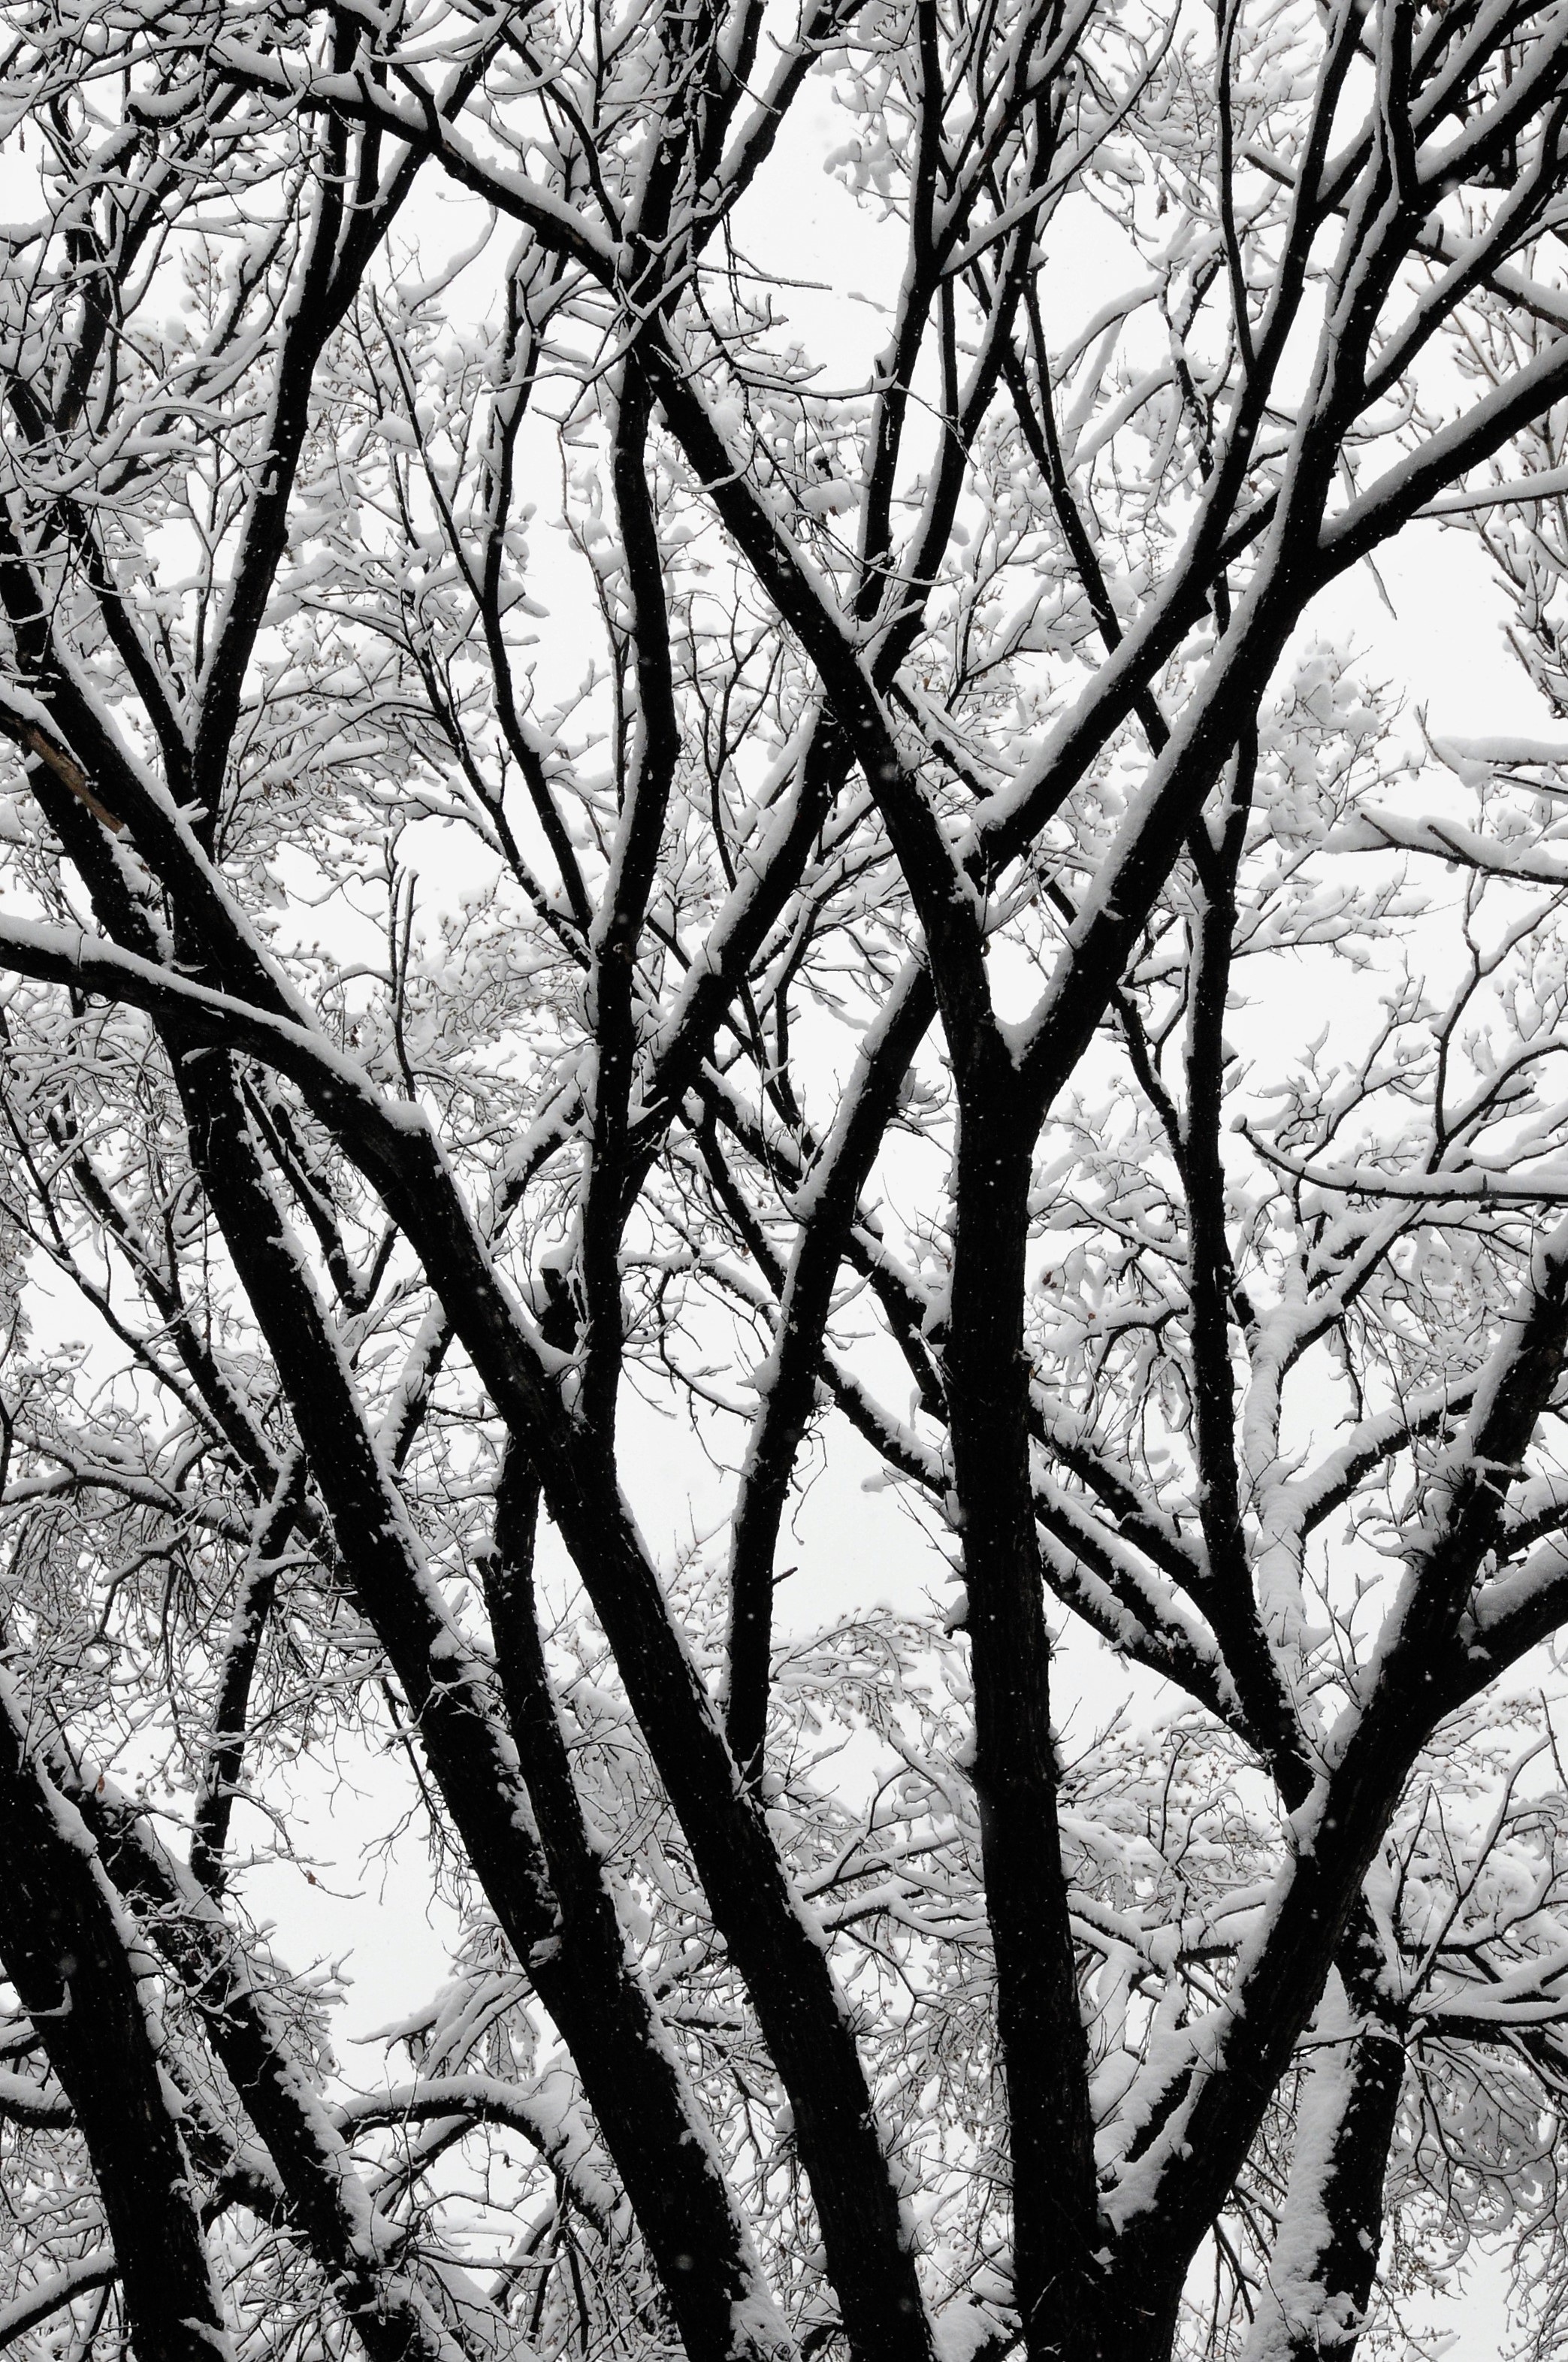
tree, nature, forest, branch, snow, winter, black and white, plant, sunlight, leaf, spring, monochrome, season, trees, branches, woodland, winter trees, monochrome photography, woody plant